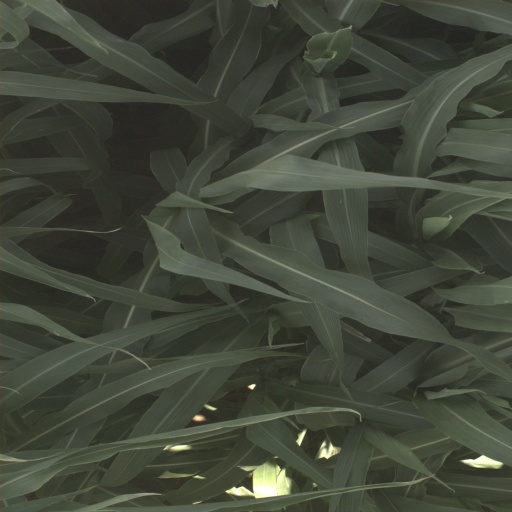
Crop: sorghum